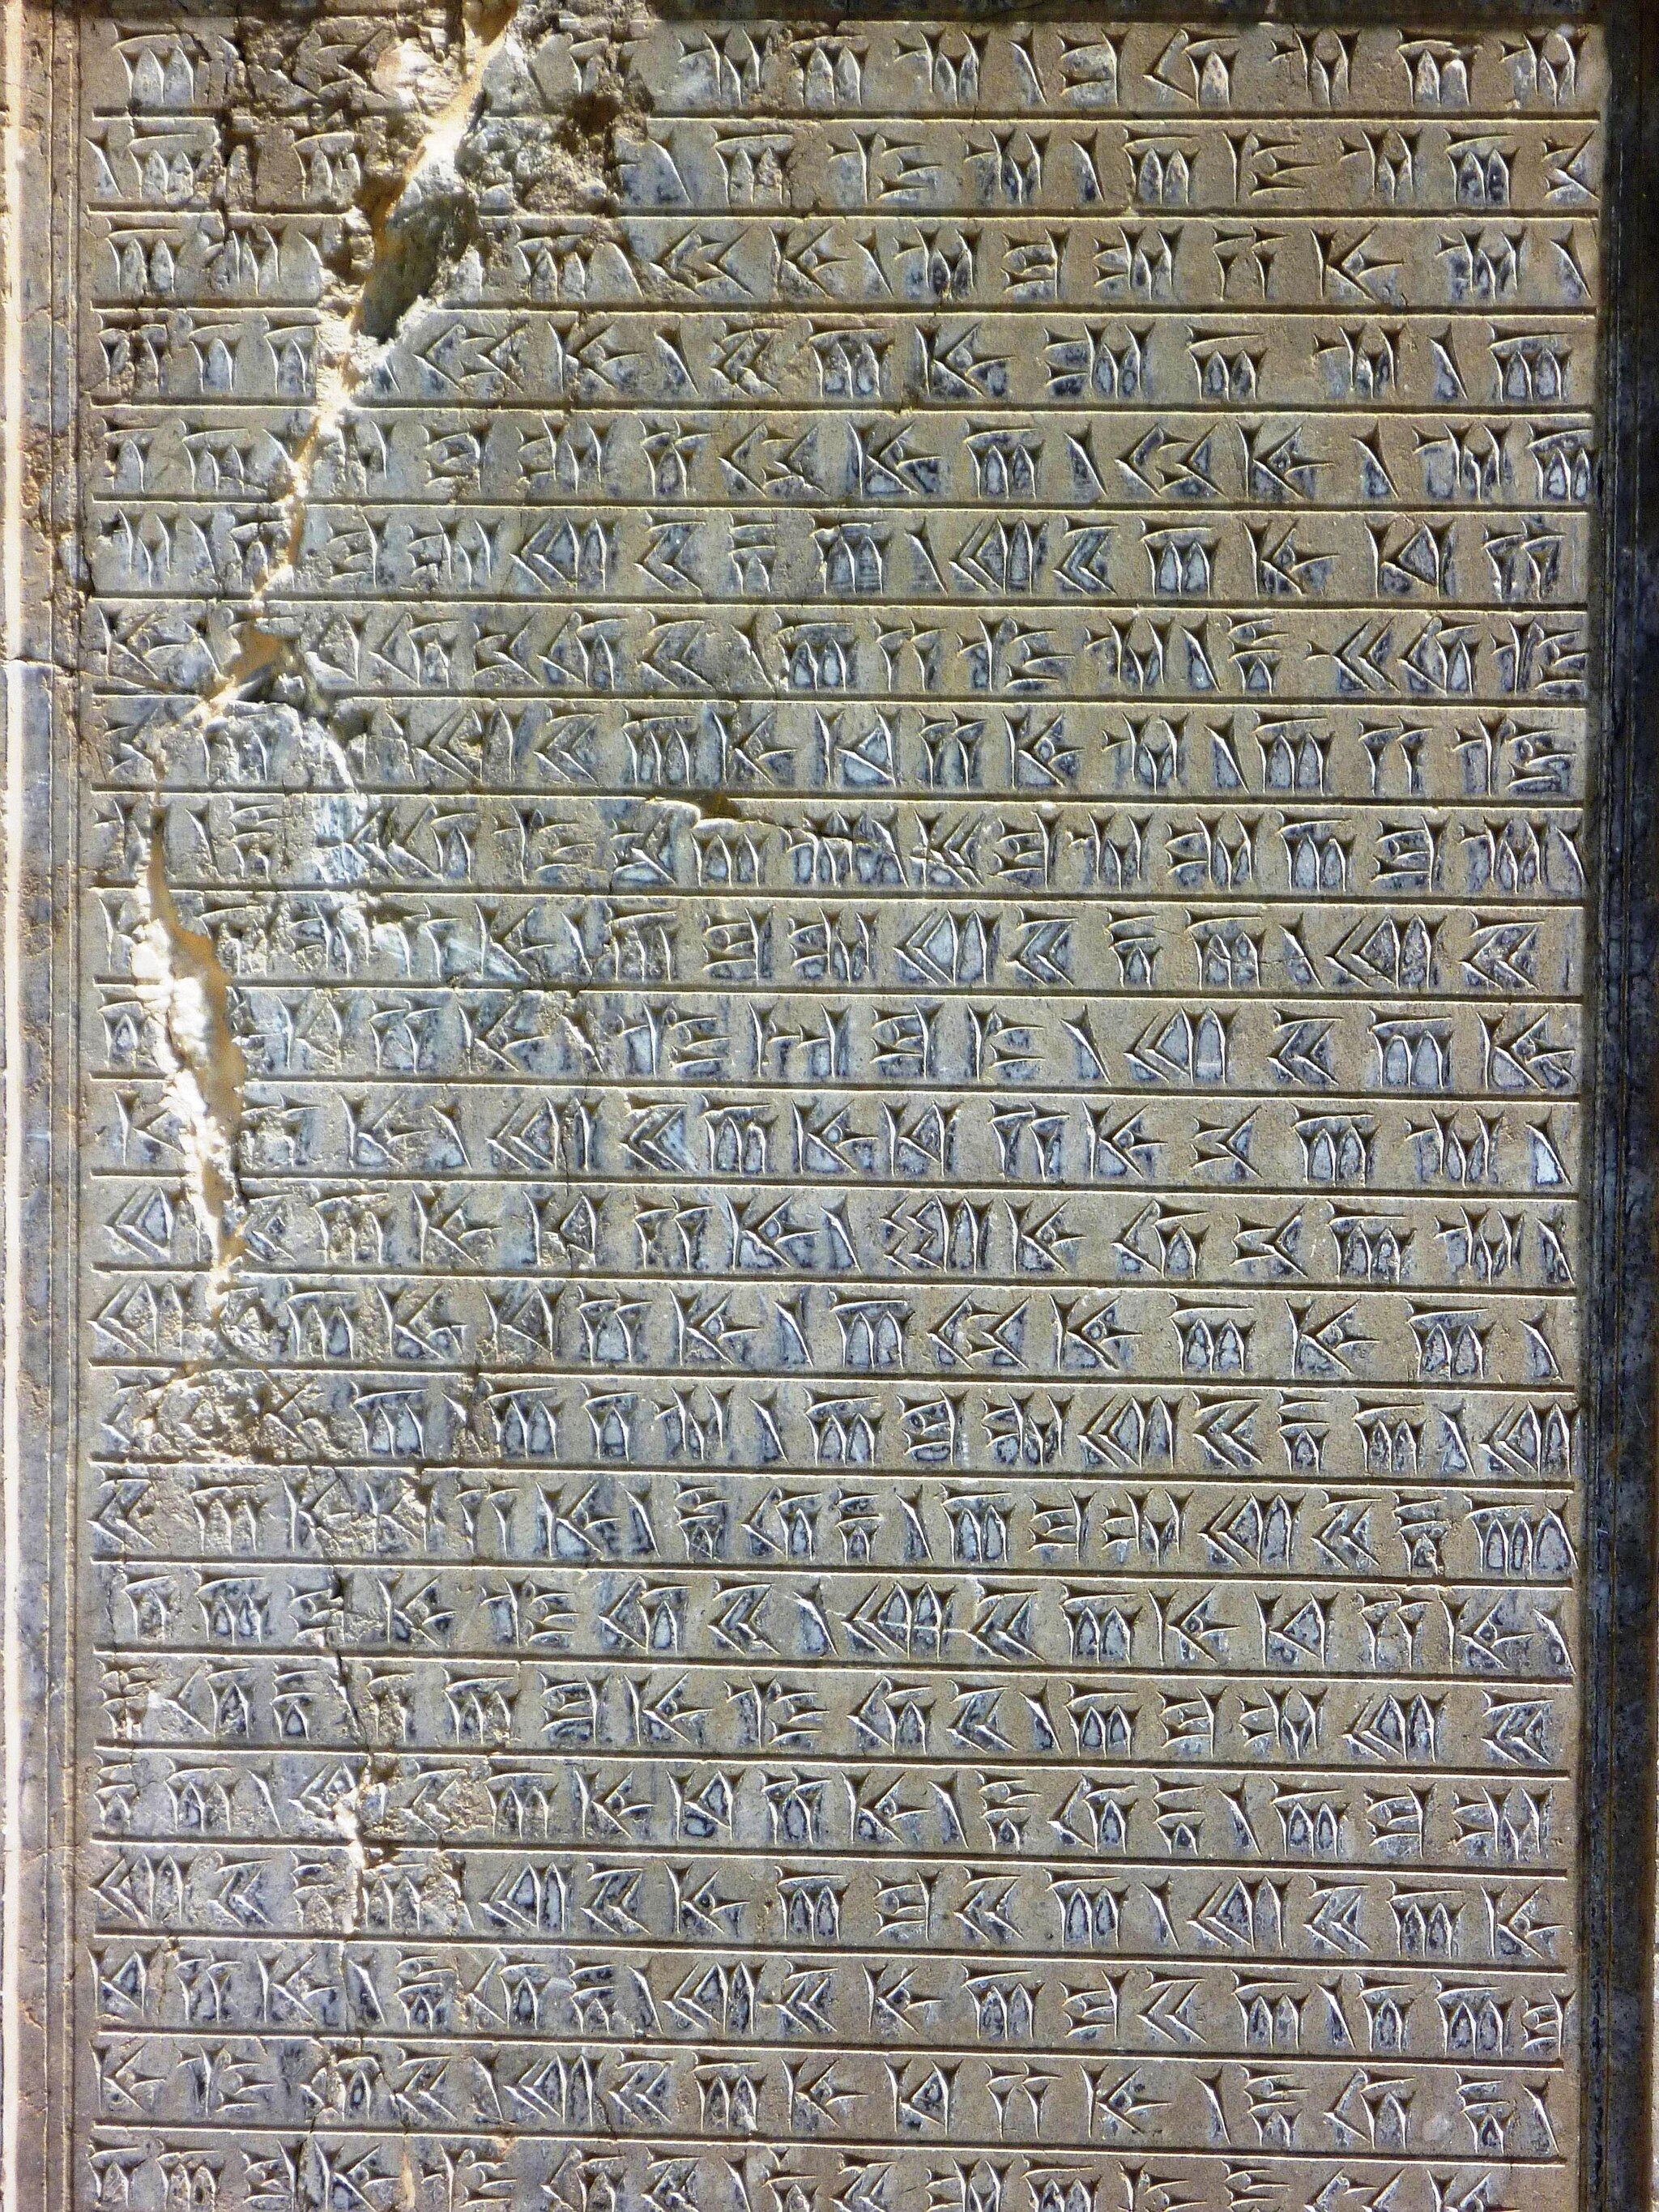
Title: Persepolis Old Persian inscription
Description: An Old Persian inscripition, Persepolis, Iran
Date: 2014-04-09 10:29:06
Categories: Self-published work, April 2014 in Iran, Inscriptions in Persepolis, 2014 in Persepolis, Old Persian inscriptions, Fundacja Kontroli Społecznej Nomos - Iran